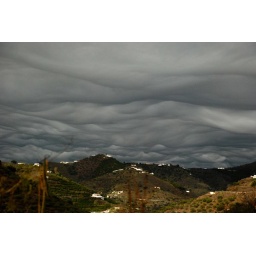
If I have done my homework correctly, these clouds over the mountains this afternoon should be Mammatus clouds.